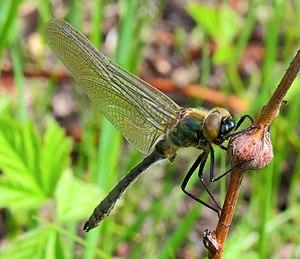
Le Pin est une commune de l'Ouest de la France située dans le département de la Loire-Atlantique en région Pays de la Loire. La commune fait partie de la Bretagne historique et des pays traditionnels nantais et de la Mée.
Cette liste recense les odonates répertoriés dans le canton de Genève par un ouvrage de 1996, complété par un ouvrage de 2012.